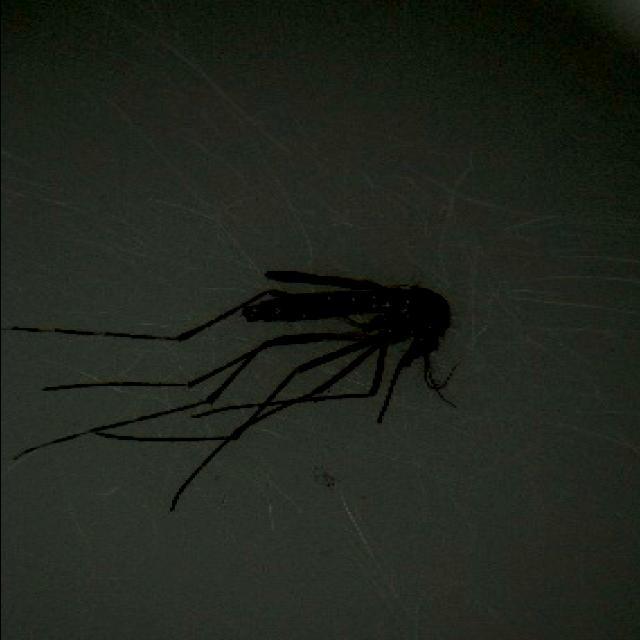
Species: aedes_albopictus